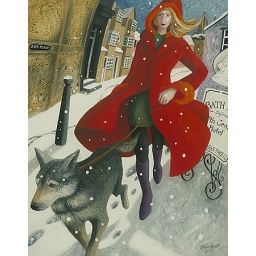
I love this picture, a &amp;quot;city&amp;quot; girl out walking her dog in the snow.